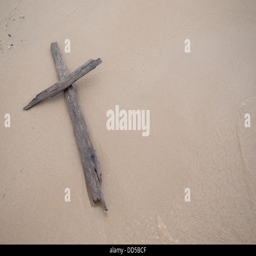
a cross made of driftwood laying on in the sand on a beach